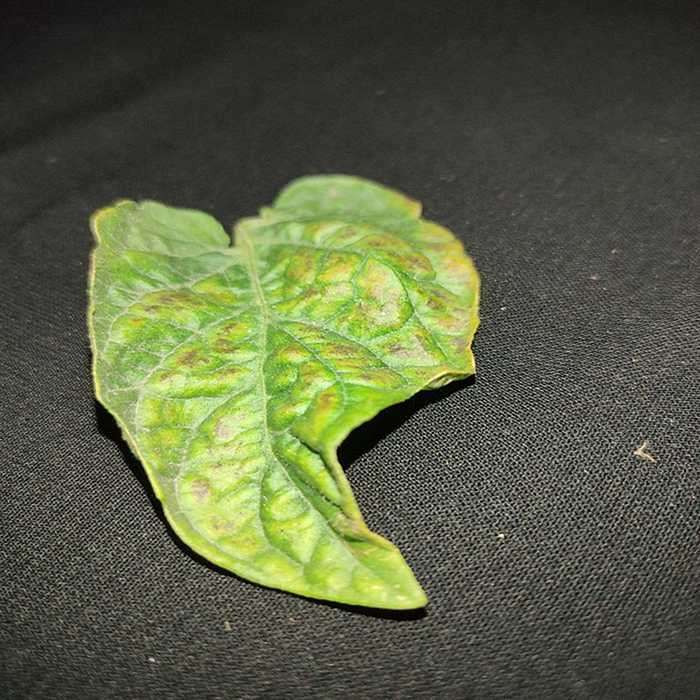
Plant: Tomato
Label: Tomato spotted wilt